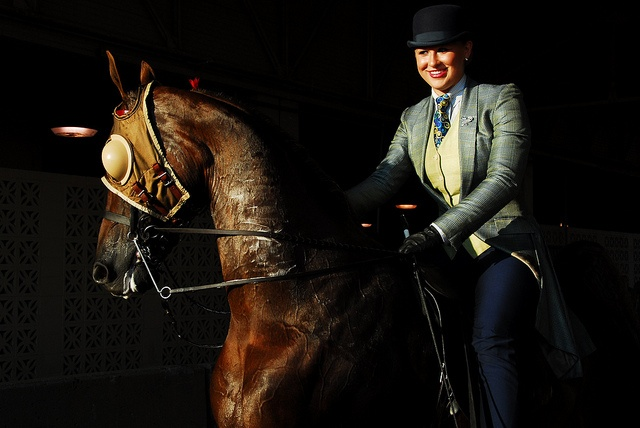
a woman riding a horse with suit and hat on.
A woman that is sitting on a horse.
A woman in a suit and tie is on top of a brown horse that is sweating.
The woman is a riding costume smiles brightly on a horse.
A woman dressed up riding a horse in a dark place.